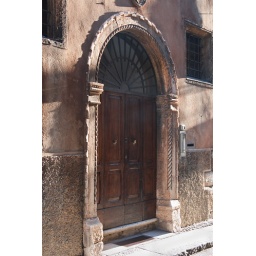
Portone di un palazzo antico nel centro di Verona. Main door of an ancient house in Verona city.